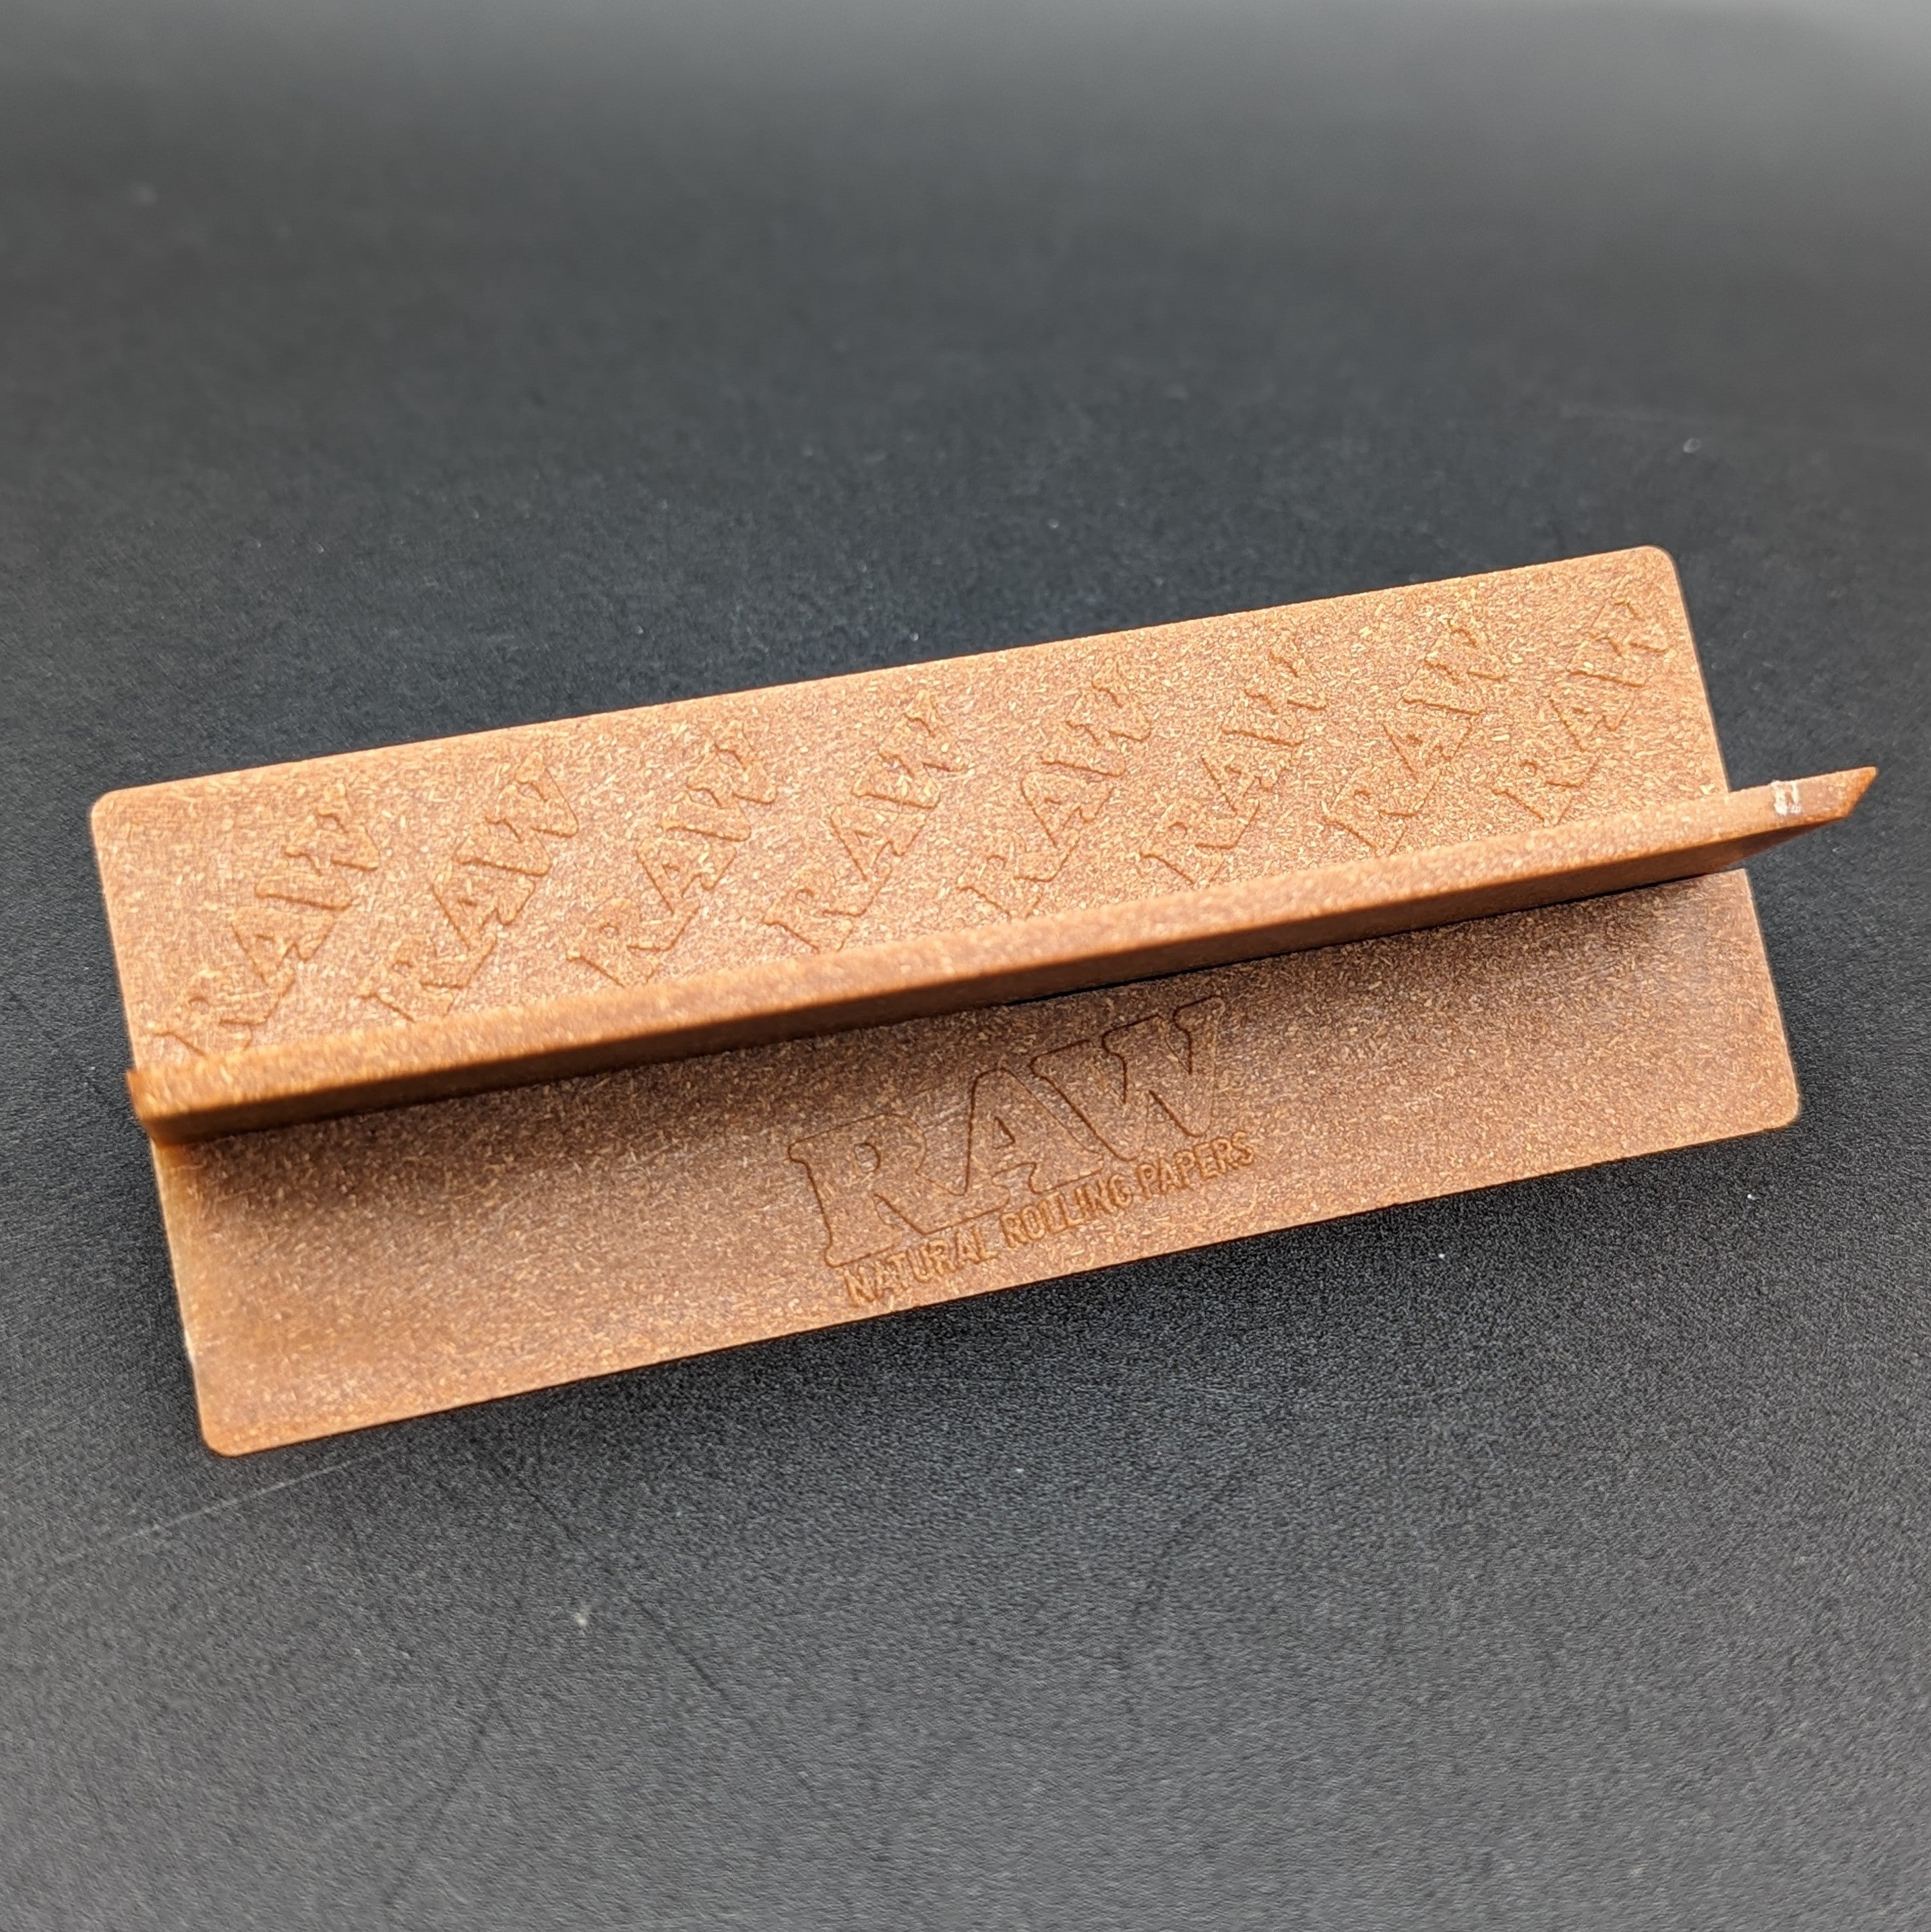
RAW X Stand - Rolling Tool
The RAW X Stand is a rolling tool that holds your papers in the “ready to fill” position. Just drop in your tip and materials and sort it all out before you lift out of the cradle and roll.
Brand: Avernic Smoke Shop
Category: Home & Garden > Smoking Accessories